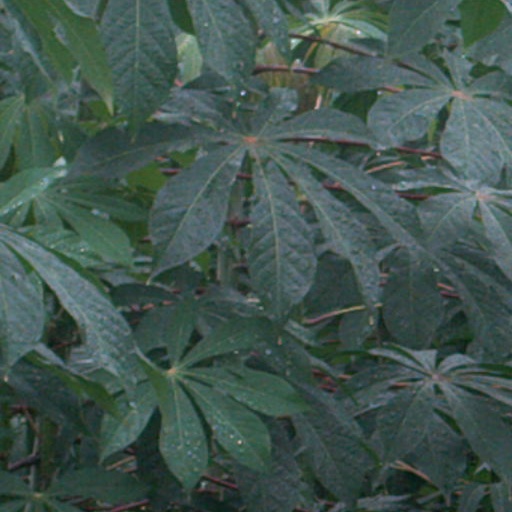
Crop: cassava